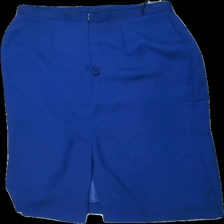
View: back
Type: Skirt
Category: Ladies
Brand: Missing
Colors: Blue
Material: 100% polyester
Cut: Regular
Season: All
Stains: Minor
Damage: stained
Damage location: bottom center
Damage 2: stained
Damage 2 location: middle left
Price range: <50
Recommended usage: Export